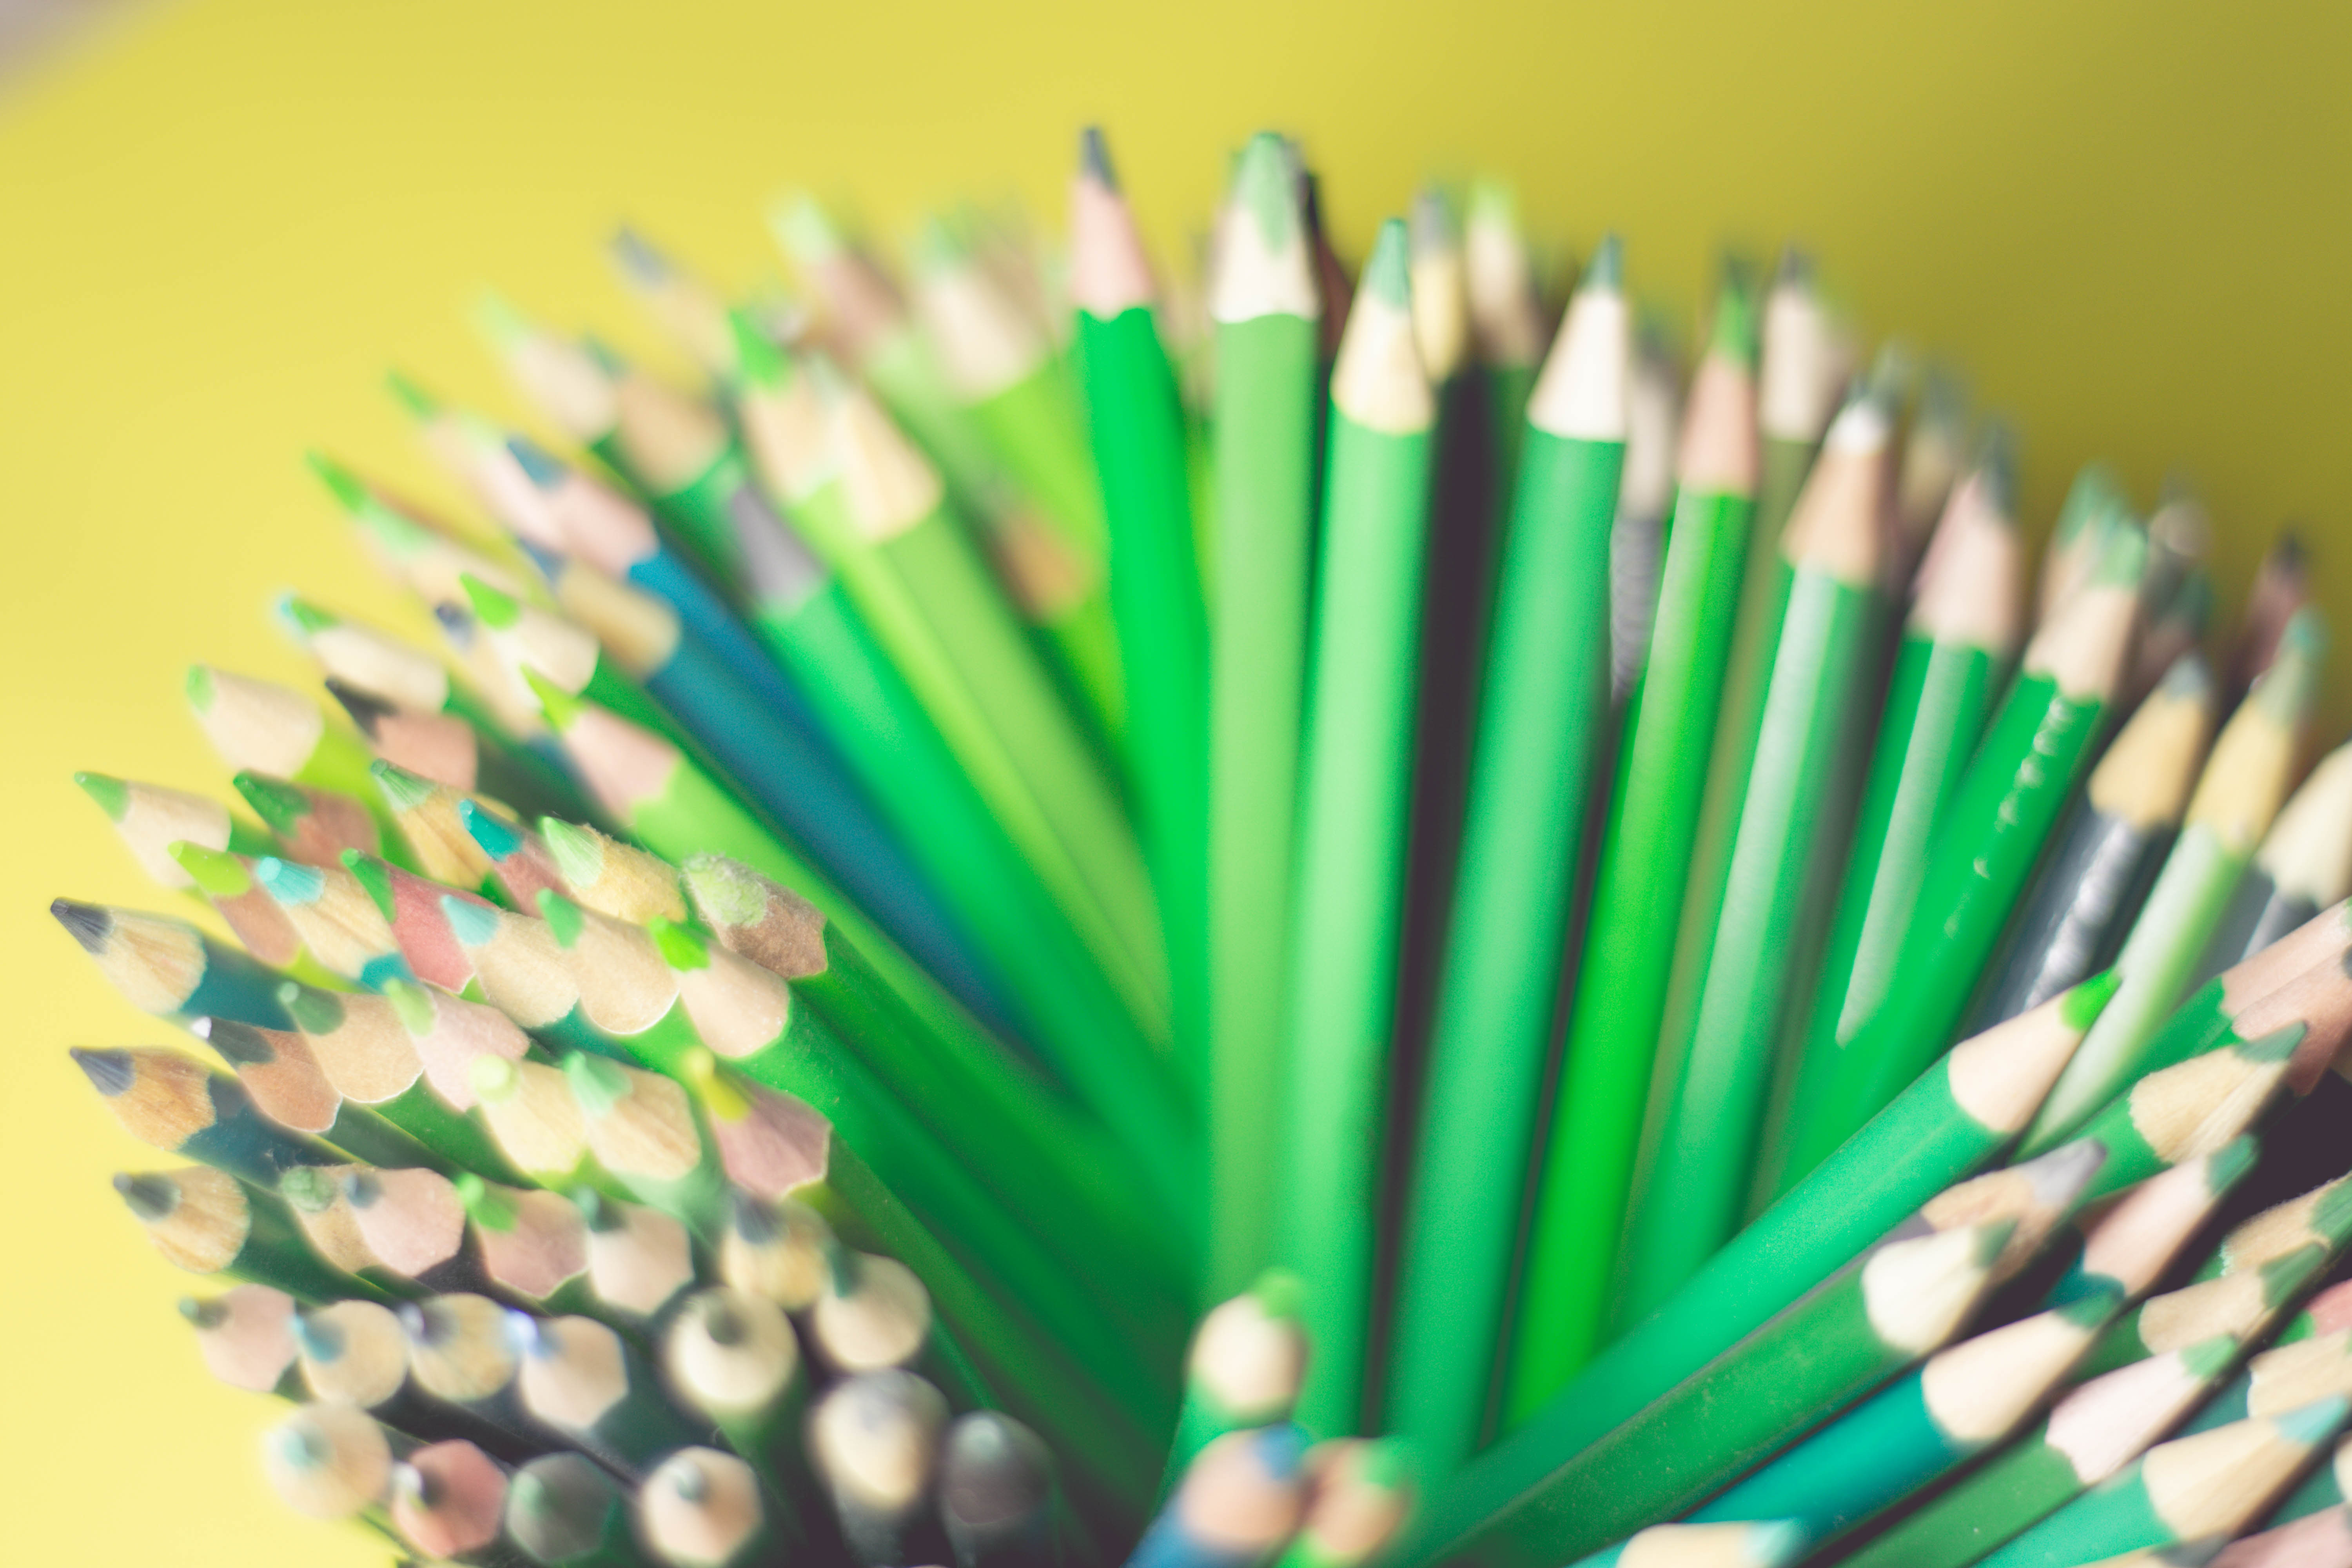
pencils, art, school, design, education, colorful, color, classroom, draw, creative, paint, creativity, green, pencil, close up, office supplies, circle, macro photography, writing implement